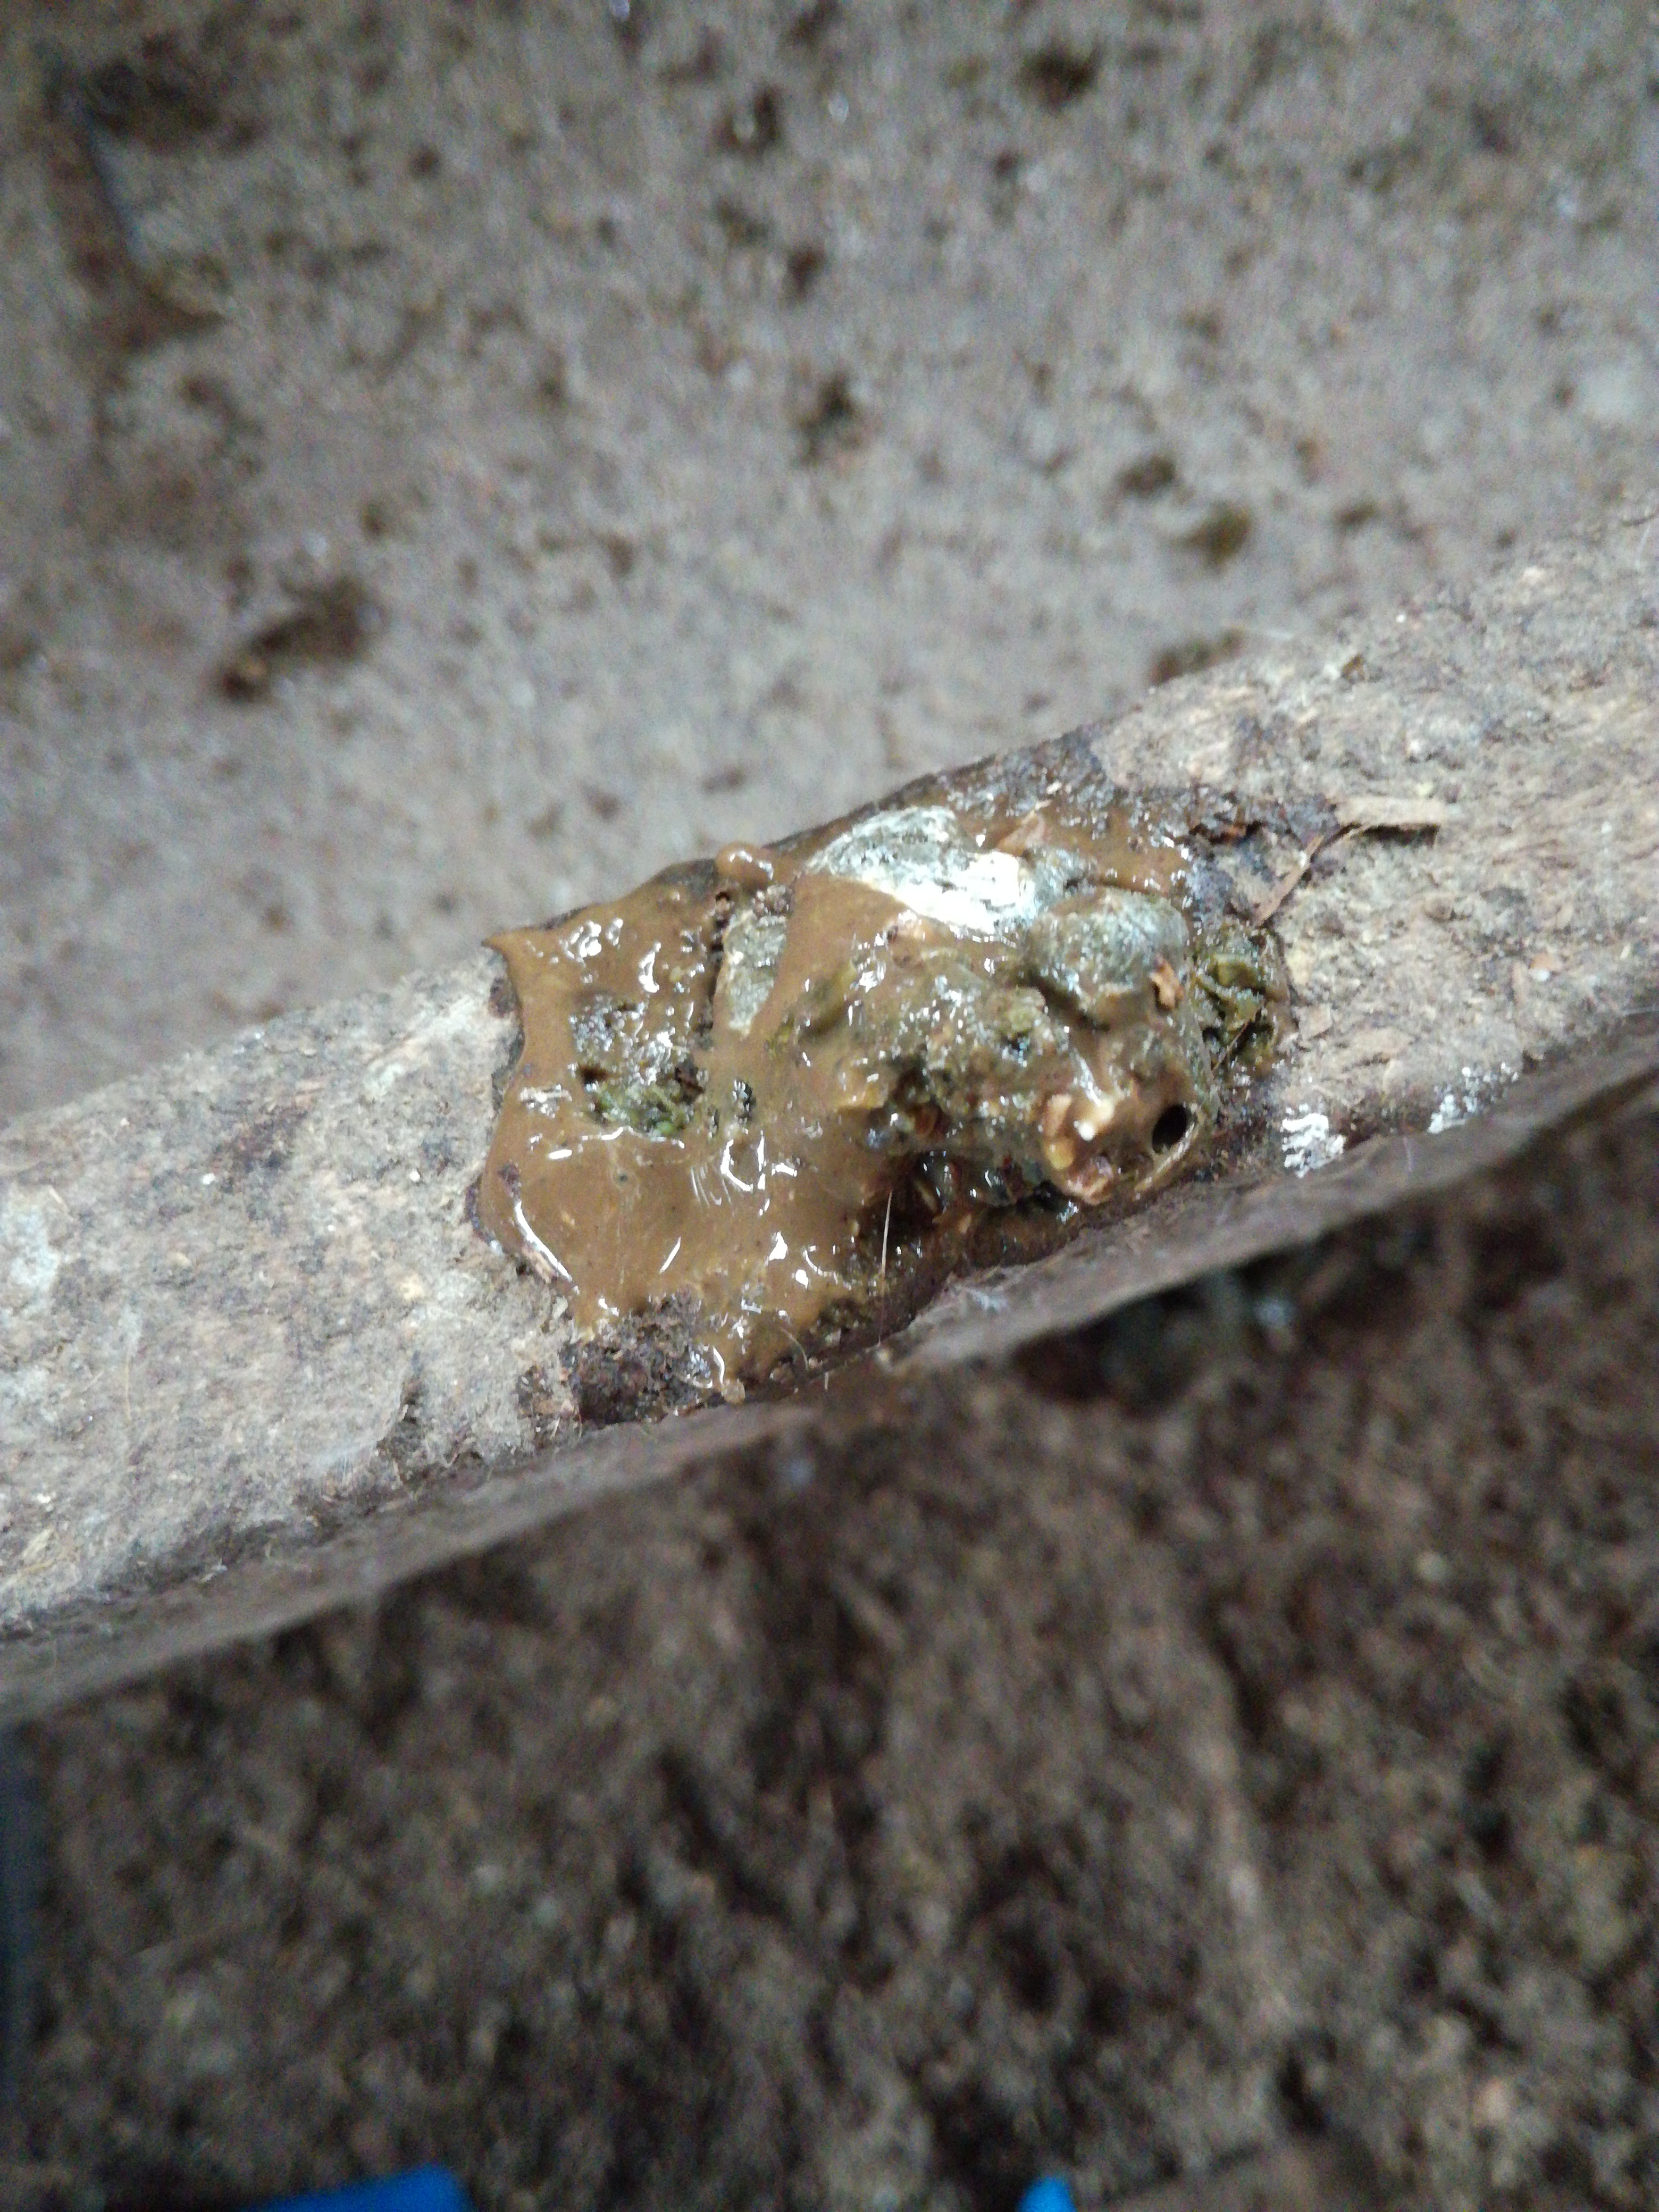
PCR-confirmed diagnosis: Coccidiosis